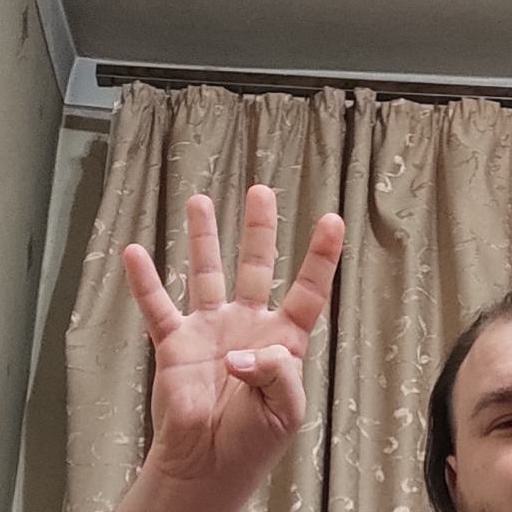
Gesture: four